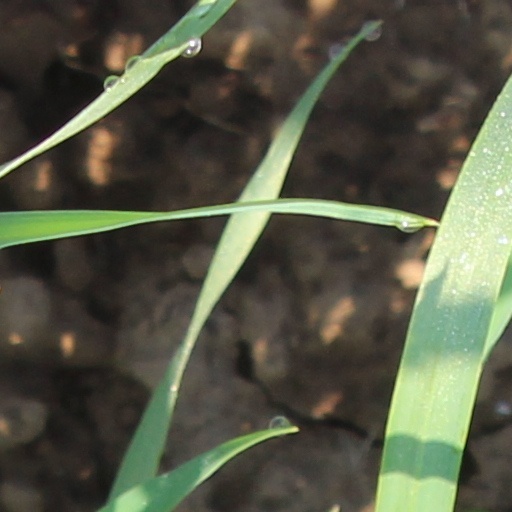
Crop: wheat